Oti Valley Faunal Reserve

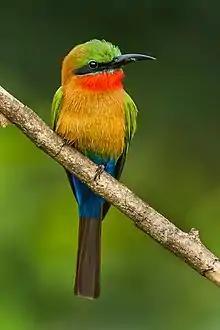
The red-throated bee-eater occurs in the reserve

The site is in the Savanes Region of northeastern Togo, extending from the border with Burkina Faso and Benin, southwards to the edge of the Kéran National Park, another IBA, just to the east of the city of Sansanné-Mango. The grassland is largely composed of "Andropogon", "Heteropogon" and "Hyparrhenia " species, with a scattering of "Borassus aethiopum". In the gallery forests by the watercourses, "Diospyros mespiliformis" and "Anogeissus leiocarpa" predominate, along with the lower-growing "Mimosa pigra" and "Mitragyna inermis". There are also pockets of Sudanian Savanna, with "Acacia" species, "Combretum" species, "Tamarindus indica" and "Balanites aegyptiaca".